Marie de' Medici cycle

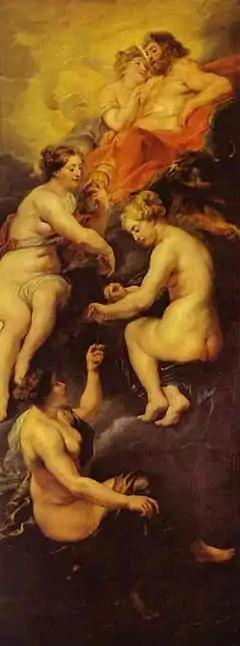
"The Destiny of Maria de' Medici"

Peter Paul Rubens (1577–1640) was a highly influential artist in Northern Europe, widely believed to have played an important role in shaping the style and visual language of his time. The overseer or creator of more than three thousand woodcuts, engravings and paintings in various mediums, Rubens's works include historical, religious and allegorical paintings, altarpieces, portraits and landscapes. He is particularly known for his portrayal of human figures, lush and richly colored fabrics and well-developed themes often derived from both Christian and classical traditions. Rubens's studies of classical, Greek, and Latin texts influenced his career and set him apart from other painters during his time. Early in his career, Rubens studied under Flemish artists such as Otto van Veen, but his most notable influences come from the time he spent in Italy where he studied ancient sculpture and the works of Michelangelo, Raphael, Caravaggio, Titian, and Veronese. It was during his time in Italy that he began to make copies of classical sculpture, such as the Laocoön Group, and collect drawings done by other artists. However, the artist was also an avid collector of both reproductions and original works, not only from the masters of the Italian Renaissance, but more predominantly from his contemporaries. Rubens owned more prints from his contemporary, Adriaen Brouwer, than any other of his Italian influences or his own contemporaries, although it is suggested that Rubens's compassion and concern for Brouwer's career may have been the influential cause for his collection of Brouwer's work. This record of visual history and the influences of his contemporaries, some who became lifelong friends of Rubens, would make an imprint on his art throughout his entire life.